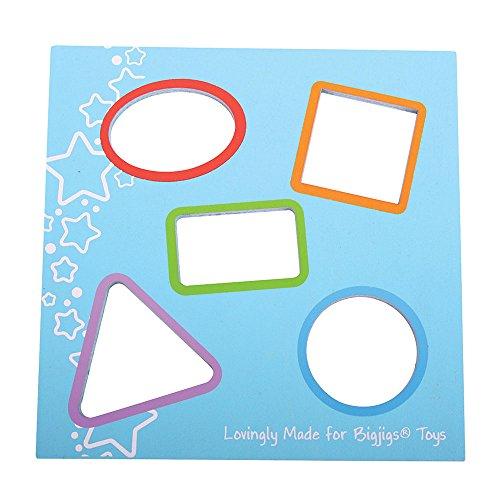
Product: Bigjigs Toys First Posting Box
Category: Toys & Games | Baby & Toddler Toys | Hammering & Pounding Toys
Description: First Posting Box.
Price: $19.99
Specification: ProductDimensions:6x3x6inches|ItemWeight:1.17pounds|ShippingWeight:1.2pounds(Viewshippingratesandpolicies)|DomesticShipping:ItemcanbeshippedwithinU.S.|InternationalShipping:ThisitemcanbeshippedtoselectcountriesoutsideoftheU.S.LearnMore|ASIN:B00JUQ4D4O|Itemmodelnumber:BB093|Manufacturerrecommendedage:12months-15years